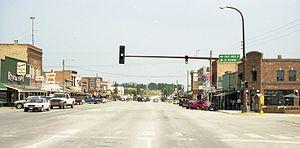
La ville de Custer est le siège du comté de Custer, situé dans le Dakota du Sud, aux États-Unis.